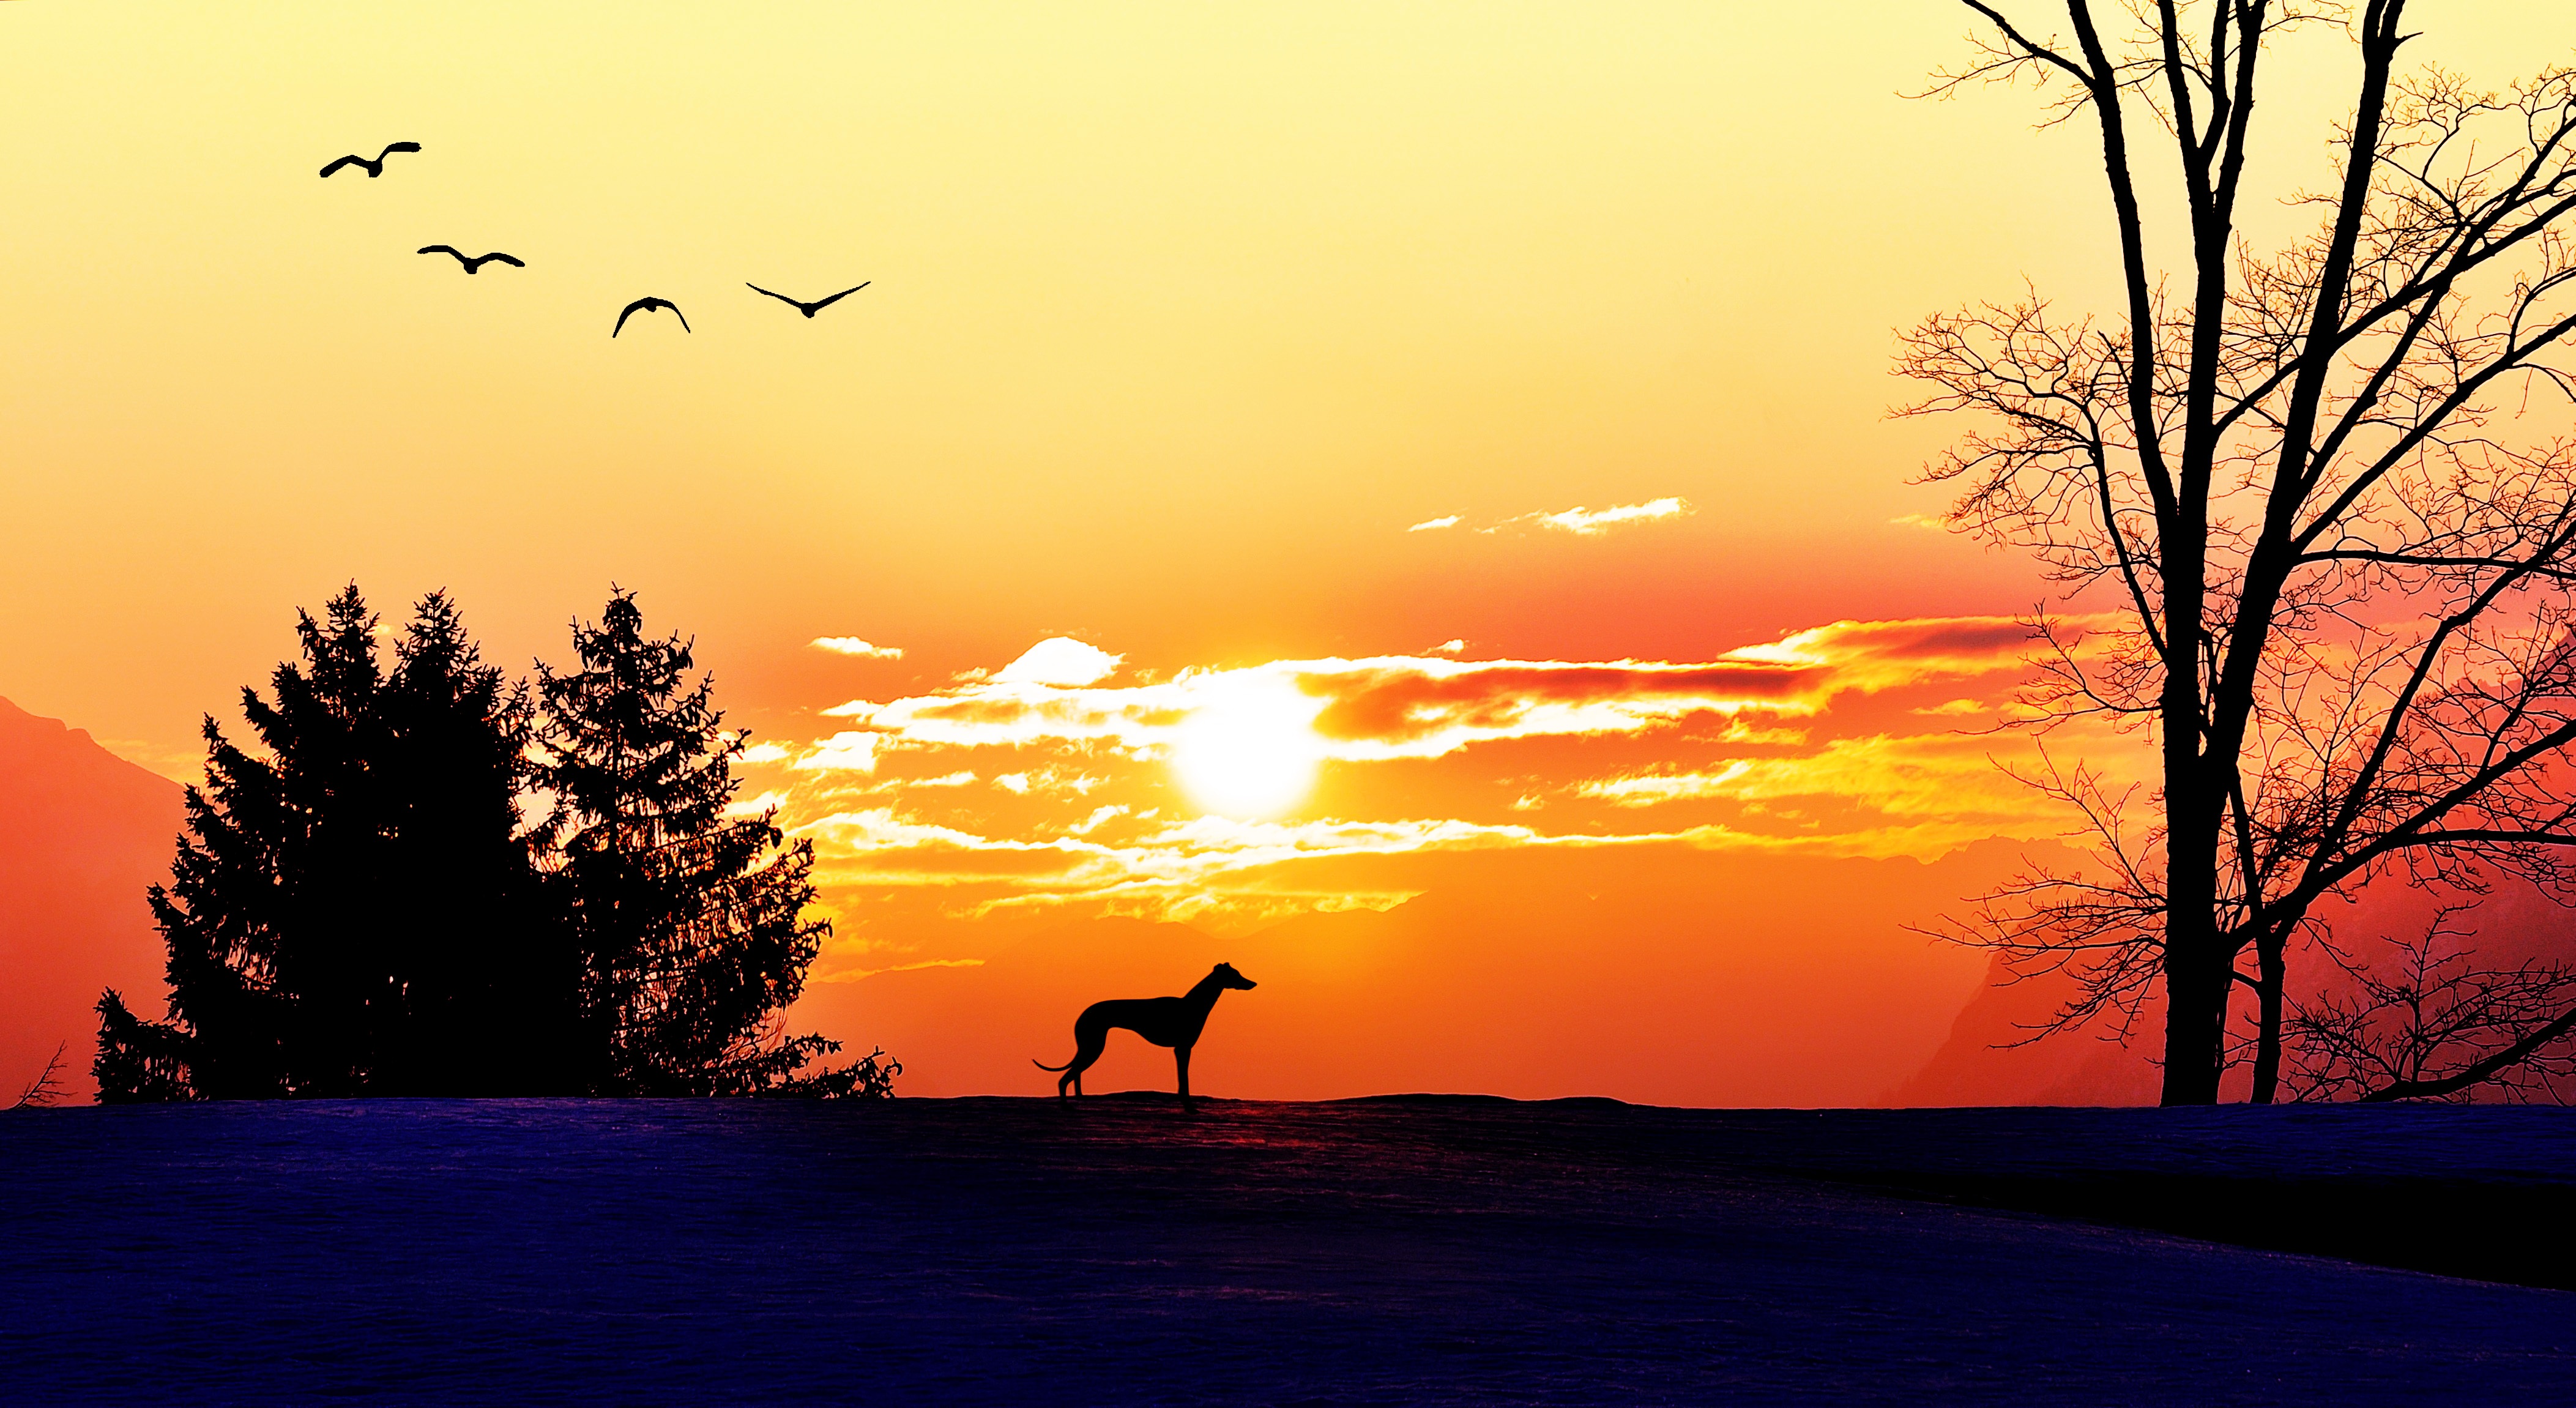
landscape, nature, winter, sky, sun, sunrise, sunset, sunlight, morning, dawn, dog, dusk, evening, rest, lighting, season, trees, birds, skies, morgenstimmung, afterglow, atmospheric phenomenon